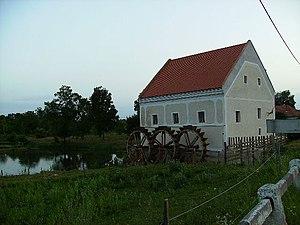
Le moulin à eau de Szécsisziget This is a photo of a monument in Hungary. Identifier: 11014 Magyar: A szécsiszigeti vízimalom
Szécsisziget est un village et une commune du comitat de Zala en Hongrie.